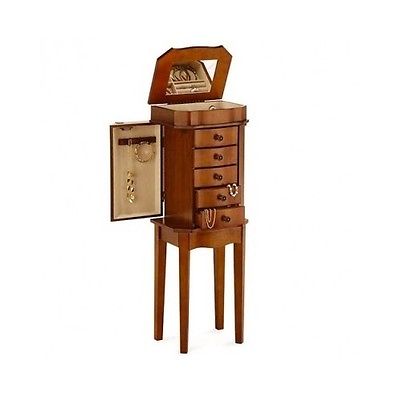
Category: cabinet